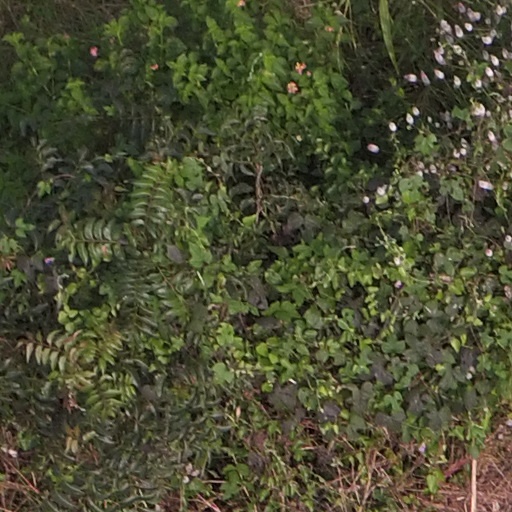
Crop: maize; corn